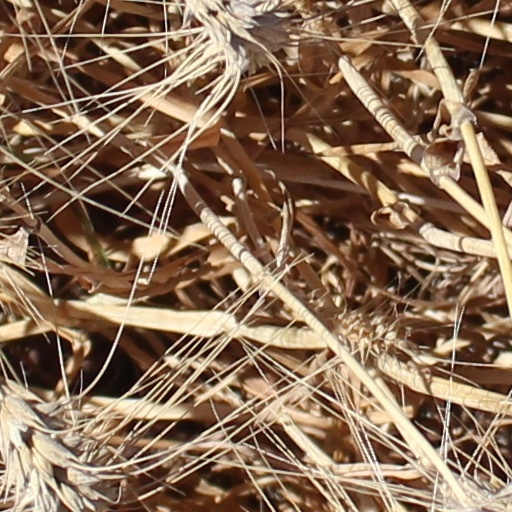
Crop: wheat